Sara (1985 TV series)

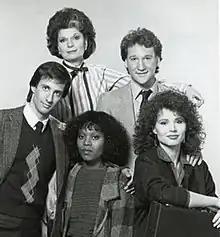
The cast of "Sara"

Sara is an American sitcom television series that aired on NBC from January 23 to May 8, 1985. Starring Geena Davis in the title role, the series features early performances from several actors who went on to greater acclaim, including Alfre Woodard, Bronson Pinchot and Bill Maher. "Sara" featured one of the earliest regular gay characters on an American television series, Dennis Kemper, played by Pinchot.